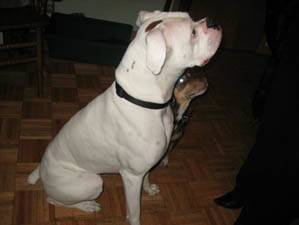
Label: dog